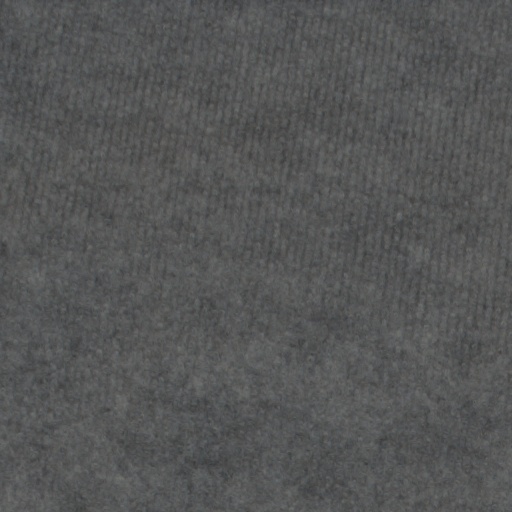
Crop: wheat